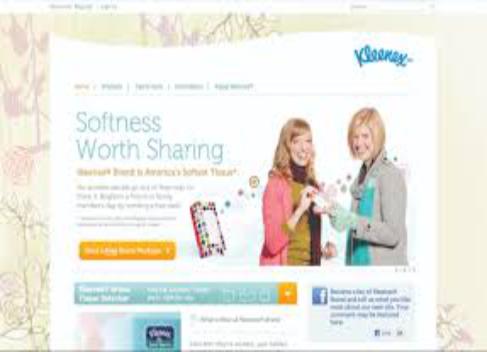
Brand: kleenex
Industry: Necessities